Kundali (astrology)

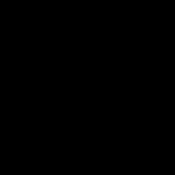
The "kuṇḍali" in eastern India (numbers denote "rāśi"-s)

The "kuṇḍali" format followed in eastern India is depicted in the attached figure. The format is sometimes drawn with a square showing the outer boundary (in the attached figure, the square drawn using dashed lines segments). As in the format followed in southern India, this format is also "rāśi"-centric. The first "rāśi", "Meṣa" occupies the central cell in the top row of the diagram (the cell marked 1). The other "rāśi"-s are represented by the remaining cells selected in the anti-clockwise direction. In the format followed in southern India, the cells are assigned "rāśi"-s in the clockwise direction. This format has the same advantages as the format followed in southern India.